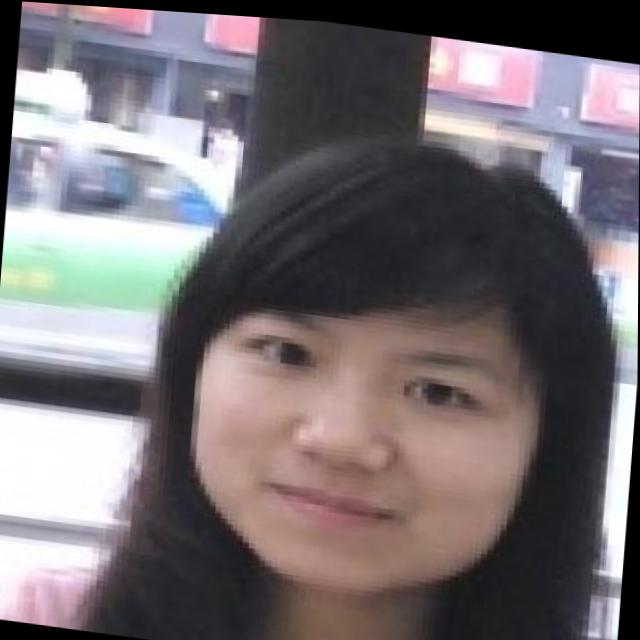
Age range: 21-44